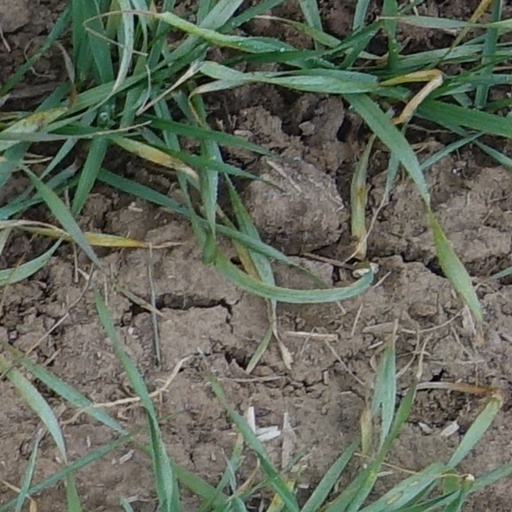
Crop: wheat